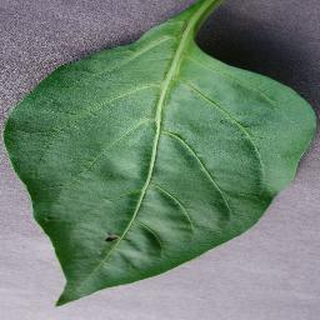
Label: healthy_bell_pepper